Why'd You Only Call Me When You're High?

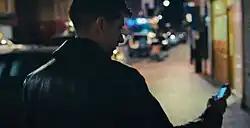
A scene in the video shows Alex Turner drunk walking through the streets

A music video for "Why'd You Only Call Me When You're High?", directed by Nabil Elderkin, began filming in early July 2013 and was released on 10 August 2013. As of November 2023, it has over 170 million viewers on YouTube. The music video features Lamie Stewart as Stephanie.